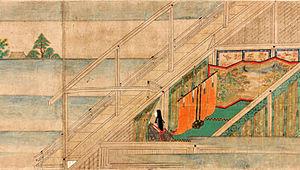
Dame Murasaki, auteur du Dit du genji, en retraite au Ishiyamadera.
L’Ishiyama-dera engi emaki, littéralement les Rouleaux illustrés de l’histoire du Ishiyama-dera, est un emaki japonais narrant la fondation du temple bouddhique Ishiyama-dera de Shiga et les miracles qui y sont associés. Du fait de destructions et restaurations à travers les siècles, l’œuvre est composée de trois parties aux styles très distincts : il reste du XIVᵉ siècle quatre rouleaux dont les trois premiers ont été peints par un membre de l’Atelier de peinture impérial dans le style yamato-e, un rouleau peint au XIVᵉ siècle dans un style yamato-e tardif par Tosa Mitsunobu de l’école Tosa, et enfin les deux derniers rouleaux datant du XIXᵉ siècle réalisés par Tani Bunchō dans un style impersonnel inspiré du yamato-e des rouleaux originaux.
L'époque de Muromachi est l'une des 14 subdivisions traditionnelles de l'histoire du Japon, qui s'étend entre 1336 et 1573. Elle correspond à l'époque de « règne » des shoguns Ashikaga. Le nom de cette période vient du quartier de Muromachi, site choisi à Kyōto par les Ashikaga pour y installer à compter de 1378 le siège de leur gouvernement.
Mitsunobu Tosa, né vers 1430, mort en 1522. XVIᵉ – XVIIᵉ siècles est un peintre japonais.
Fukinuki yatai est une technique de composition dans la peinture japonaise, principalement employée dans le mouvement yamato-e et les emaki. Apparue durant l’époque de Heian, elle consiste à représenter l’intérieur de bâtiments depuis un point de vue en hauteur, en omettant le toit et le plafond afin de permettre à l’observateur d’entrer dans l’intimité des personnages.